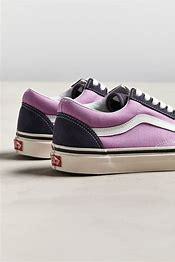
Brand: Vans
Model: Old Skool 36 DX